Nona Faustine

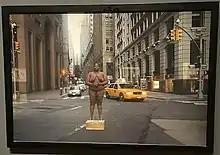
"From Her Body Sprang Their Greatest Wealth" (2013), from the series "White Shoes", at the National Gallery of Art's showing of "Afro-Atlantic Histories" in Washington, DC in 2022

The White Shoes series portrays the history of slavery in New York through a series of nude self-portraits taken in former locations significant to the slave trade. The series also engages with representation of the black female body. Faustine first had the idea for the series in 1991, during the excavation of the African Burial Ground in Manhattan. She began to work on "White Shoes" as a graduate student. Influenced by Lorna Simpson and Carrie Mae Weems, Faustine began the series as her thesis project in 2012 and continued to add to it over the subsequent three years. This work is based on Faustine's research on the history of slavery in the five boroughs of New York City, including slave burial grounds, slave markets, slave owning farms, and the landing spots of slave ships. Standing in white shoes, she reminds viewers how often African-Americans must adopt white culture. Posing on a wooden box at locations around New York where slaves were once sold, "baring her flesh to history, she conveys the most fundamental horror of the slave trade, the way it reduced people to mere bodies, machines of muscle."